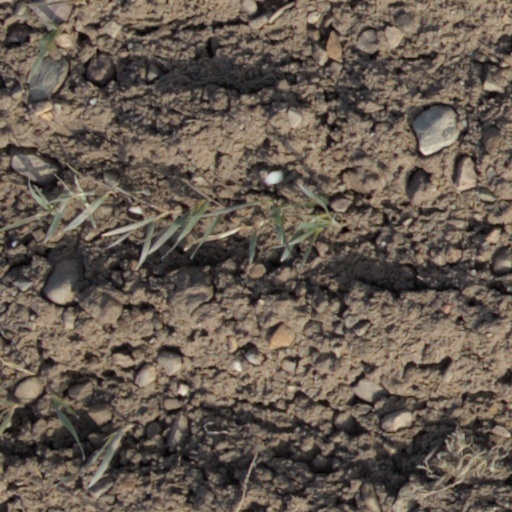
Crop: wheat